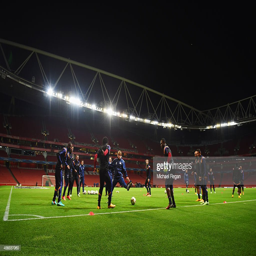
players perform drills during a training session ahead of the match against football team .